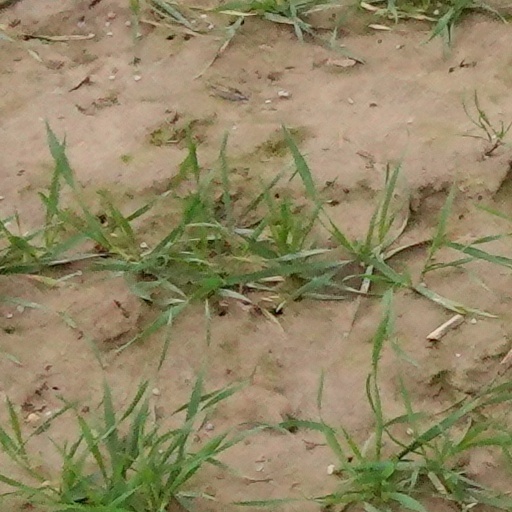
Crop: wheat